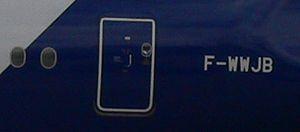
L'indicatif radio est attribué à la coque de l’aéronef Formes des indicatifs Pays + types (navire ou aéronef en fonction du nombre de caractères). ici aéronef A380 de France
Dans les communications radio, l’indicatif est la désignation unique de chaque station émettrice. Les indicatifs sont notamment utilisés par l'aviation, par la marine, par les armées, par les radioamateurs, et dans certains pays par les stations de radiodiffusion.